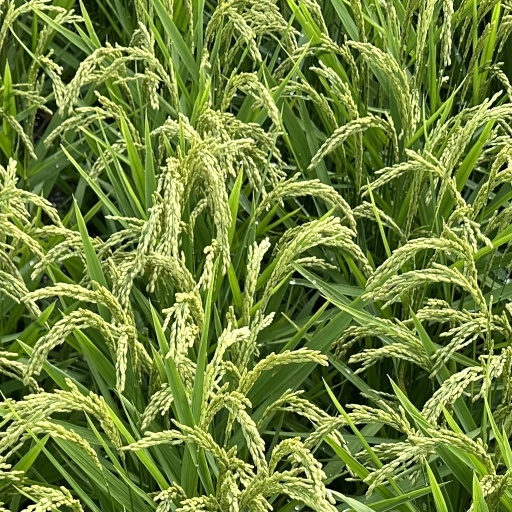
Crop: rice